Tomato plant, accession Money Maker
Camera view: tilt-top (135 deg); turntable rotation: 180 degrees
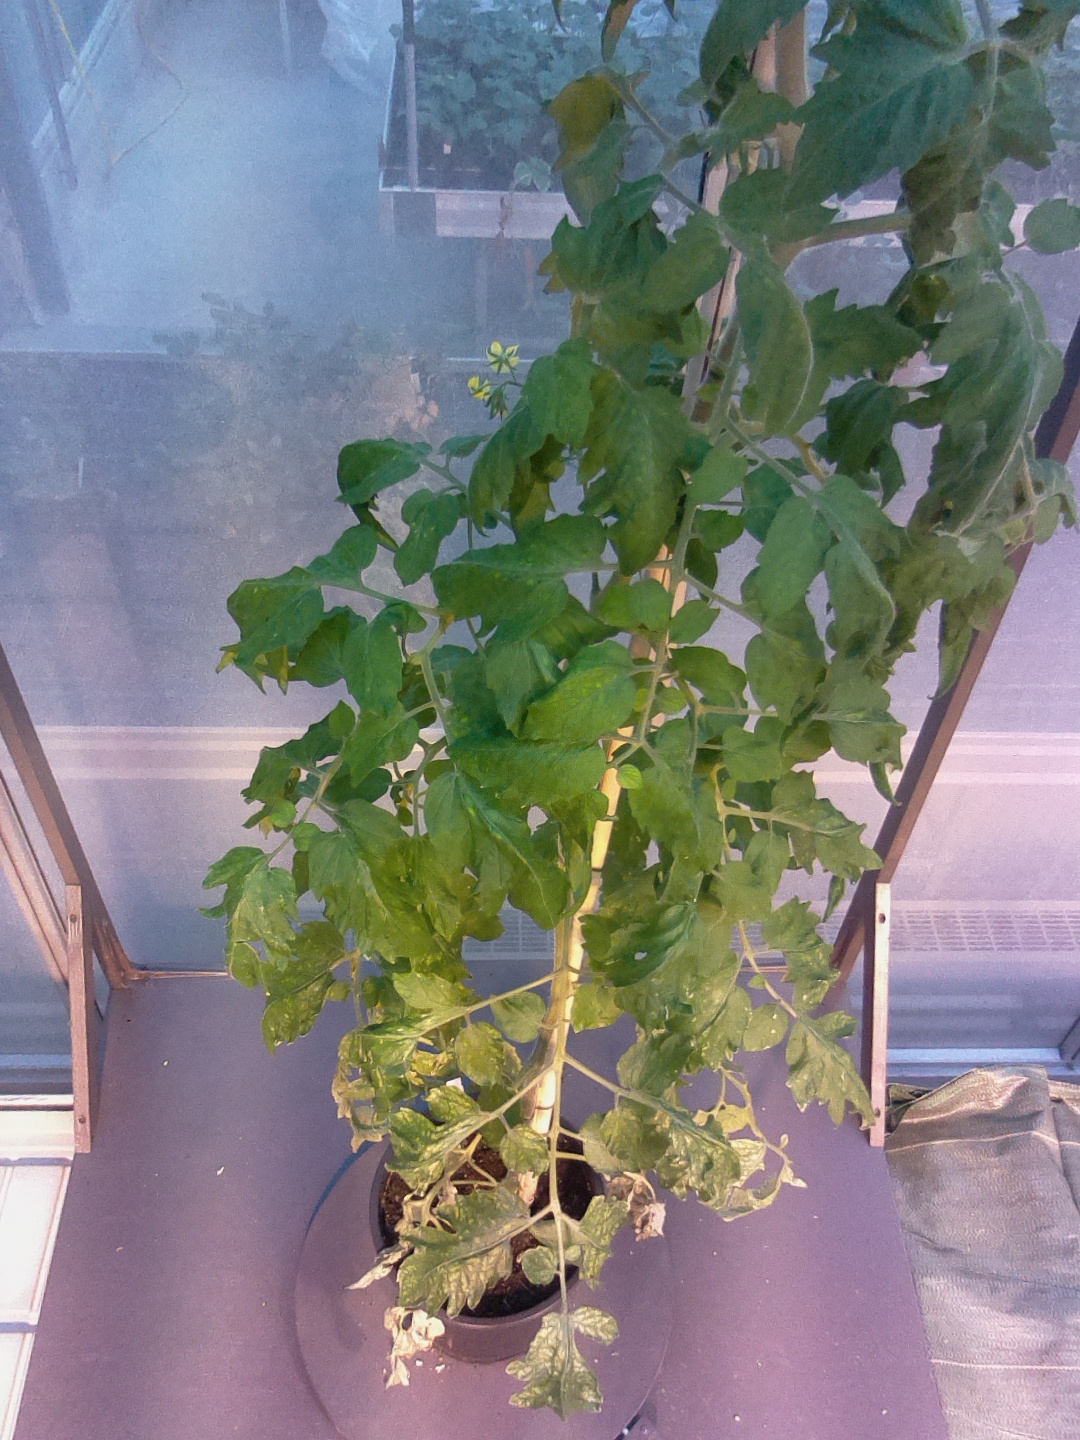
BBCH growth stage 71: 10%-20% of final fruit size